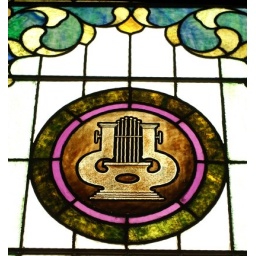
stained glass window in church of a lyre